Barbara Kwiatkowska-Lass

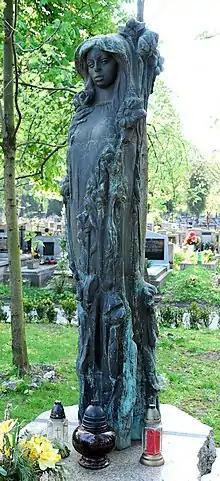
The grave of Barbara Lass in Poland

Barbara Kwiatkowska was born in Patrowo, a village near Gostynin in central Poland, then under German-occupied Poland, which the Nazis had renamed Gasten in 1939 through 1941 (at time of her birth). Then changed to Walrode from June 1941 until the end of the war. Although she received ballet and dance education, she eventually took up an acting career. After her debut role in Tadeusz Chmielewski's comedy "Ewa chce spać" (1957) she gained wider popularity in Poland. The role had been offered to her after she took the first place in a contest organized by a popular Polish cinema magazine.